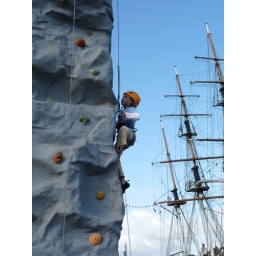
Mobile Climbing wall in action in front of the Dunbrody famine ship New ross